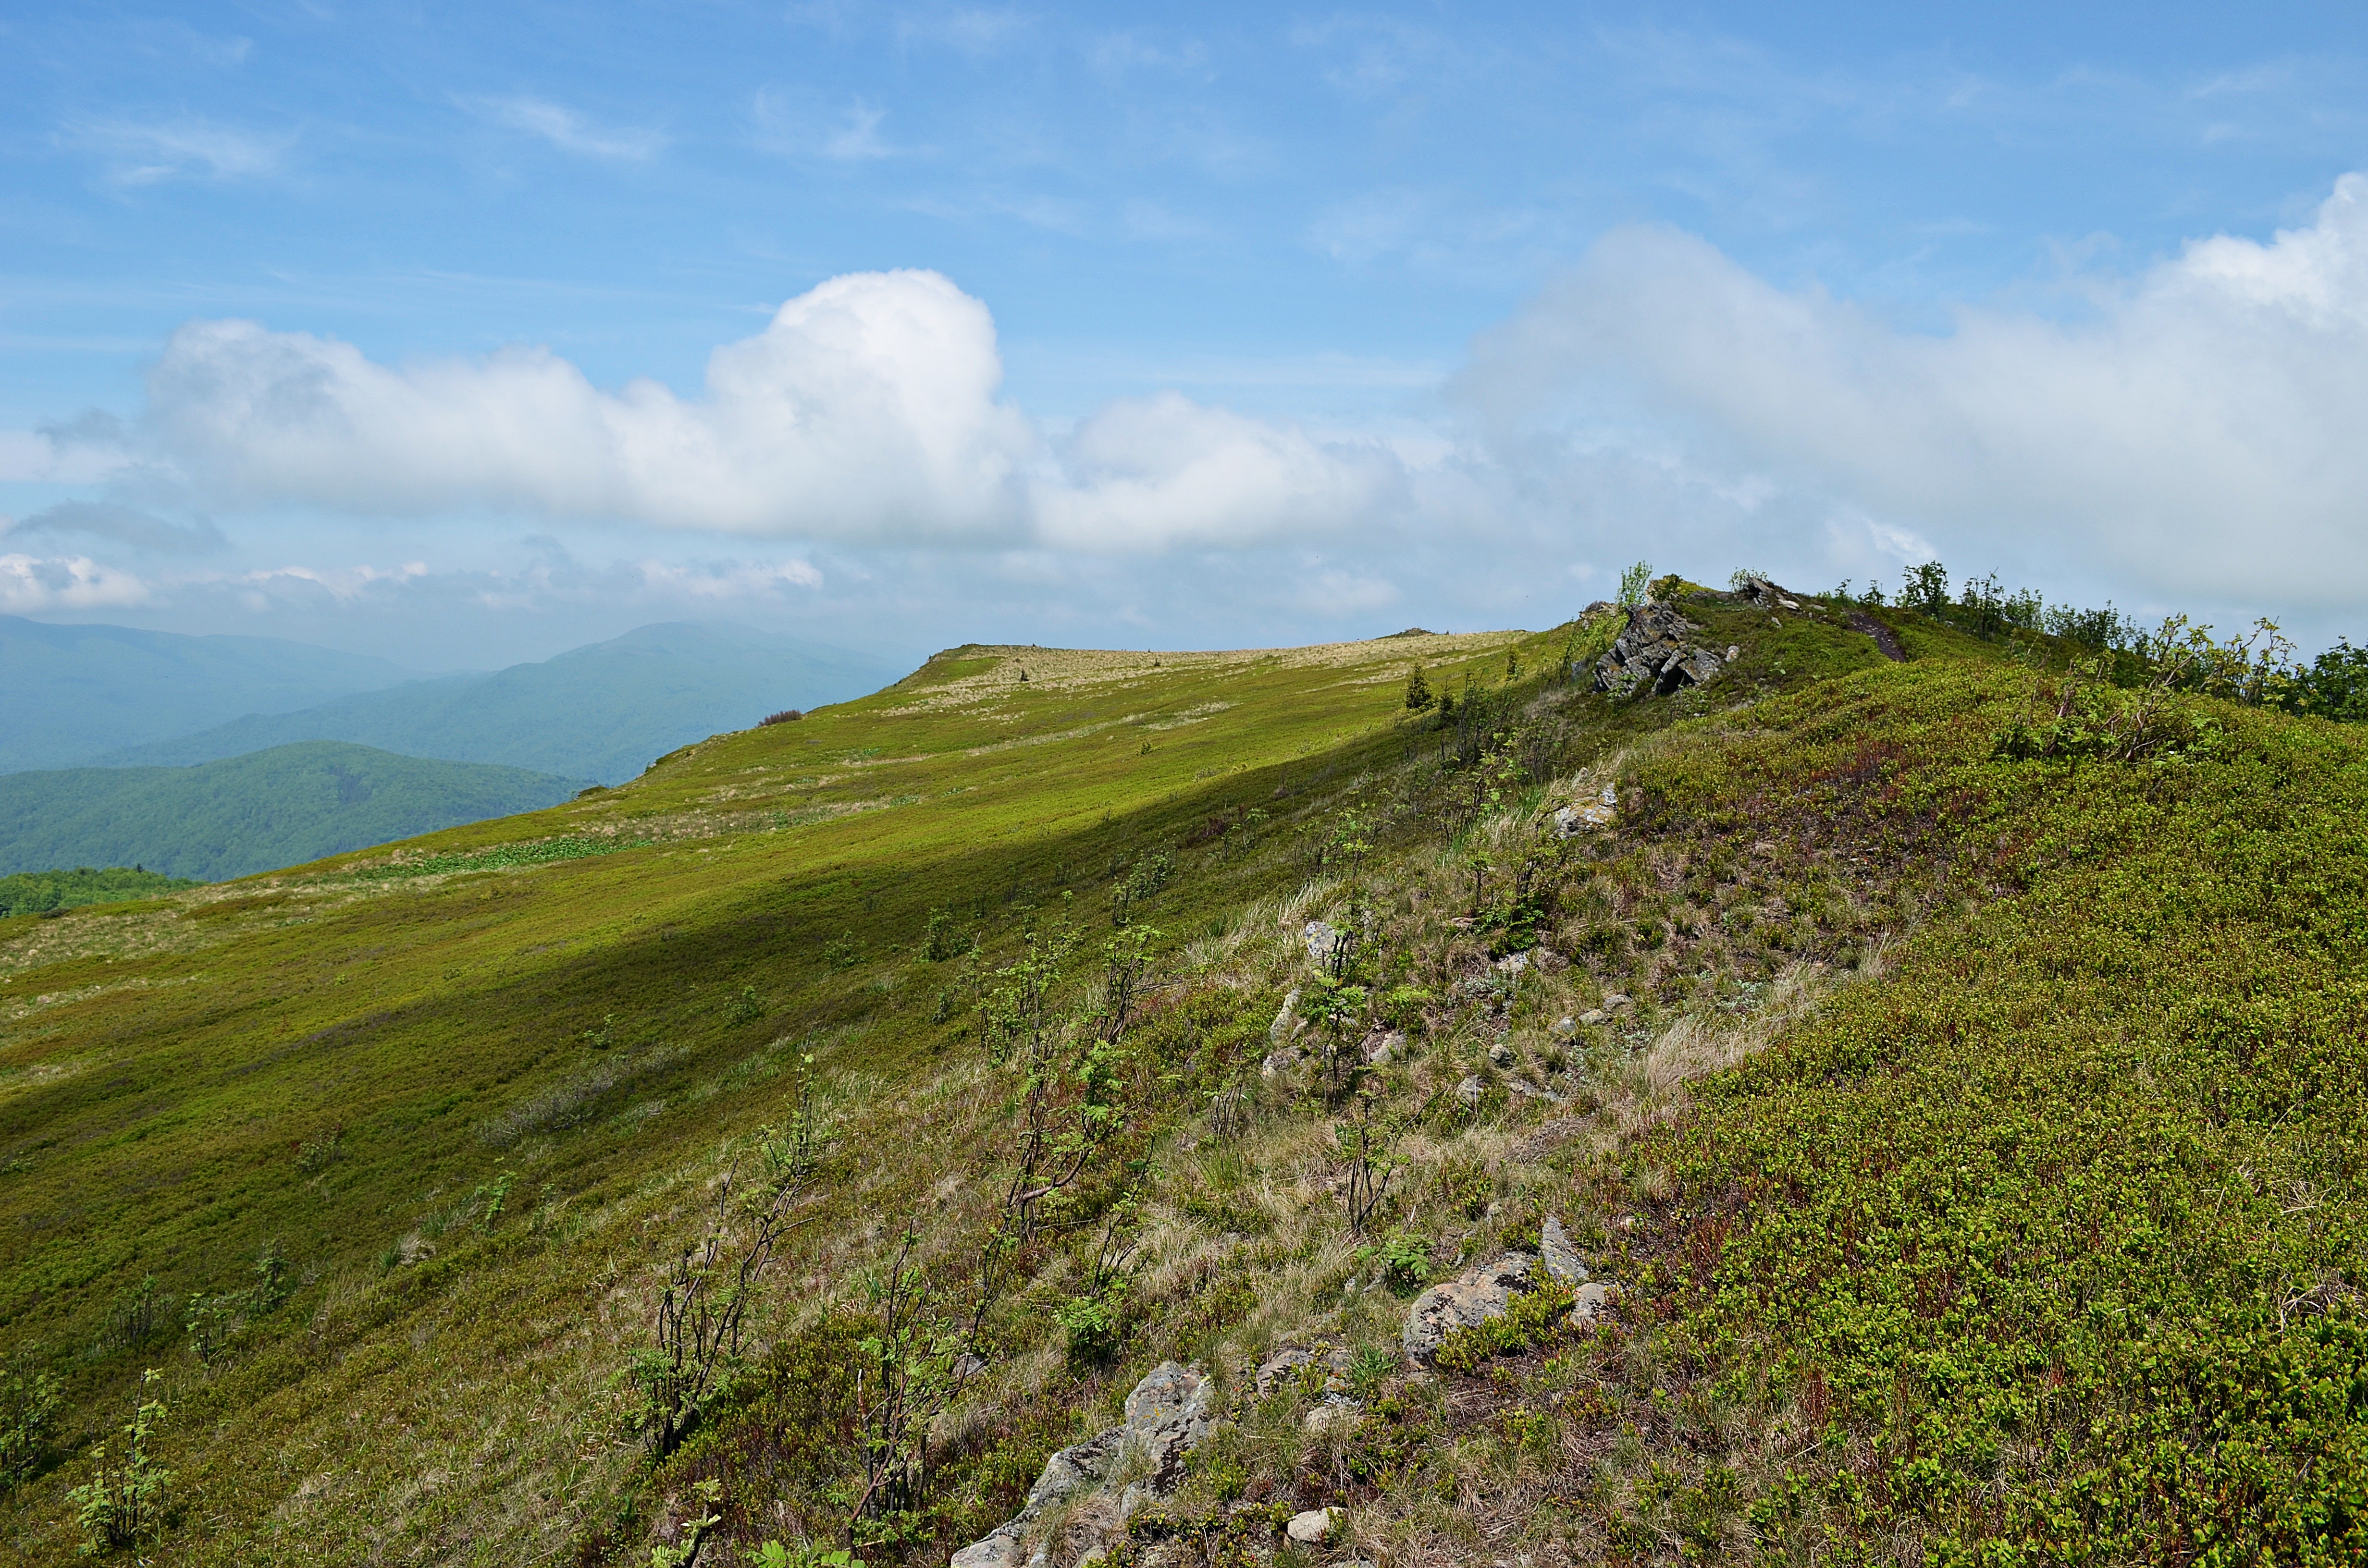
landscape, coast, nature, grass, horizon, wilderness, walking, mountain, cloud, sky, hiking, trail, meadow, prairie, hill, adventure, view, mountain range, panorama, travel, cliff, green, pasture, scenery, holiday, colorful, tourism, highland, terrain, ridge, plain, summit, top view, sunny, clouds, tour, holidays, mountains, grassland, vegetation, poland, plateau, beauty, fell, habitat, loch, time of year, ecosystem, wandering, forest road, steppe, tops, the silence, on the trail, peace of mind, the path, hiking trail, hiking trails, rural area, sunny day, landform, mountain trekking, mountain hiking, the beauty of the mountains, bieszczady, mountain pass, the horizon, beech berdo, geographical feature, mountainous landforms